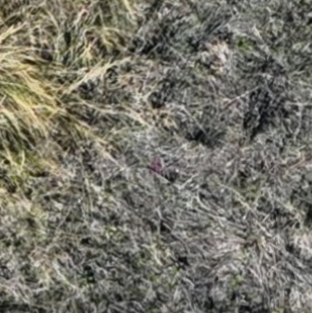
Month: october
Dye color: red
Dye concentration: low